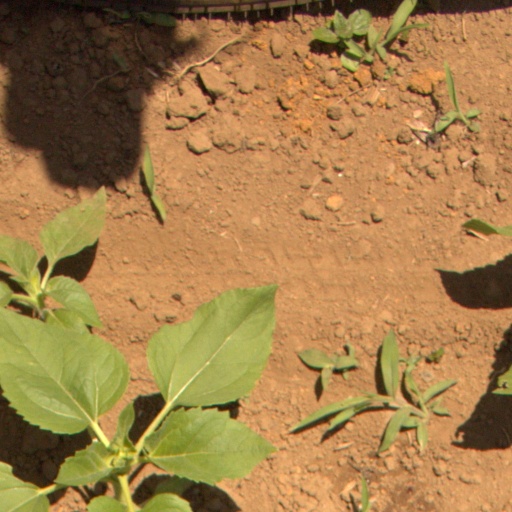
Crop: Jerusalem artichoke